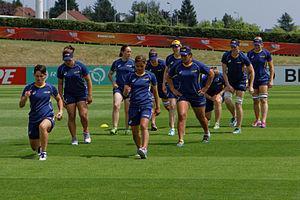
L'équipe d'Australie de rugby à XV féminin est constituée par une sélection des meilleures joueuses australiennes.